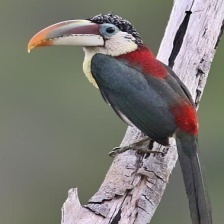
Species: CURL CRESTED ARACURI
Scientific name: PTEROGLOSSUS BEAUHARNAESII
ImageNet parent category: toucan